USS Connecticut (BB-18)

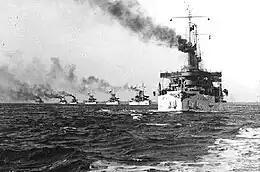
"Connecticut" leads the way for the Great White Fleet in 1907

The cruise of the Great White Fleet was conceived as a way to demonstrate American military power, particularly to Japan. Tensions had begun to rise between the United States and Japan after the latter's victory in the Russo-Japanese War in 1905, particularly over racist opposition to Japanese immigration to the United States. The press in both countries began to call for war, and Roosevelt hoped to use the demonstration of naval might to deter Japanese aggression. "Connecticut" left the New York Naval Yard, on 5 December 1907, and arrived the next day in Hampton Roads, where the Great White Fleet would assemble with her as their flagship. After an eight-day period known as "Navy Farewell Week" during which festivities were held for the departing sailors, and all 16 battleships took on full loads of coal, stores, and ammunition, the ships were ready to depart. The battleship captains paid their respects to President Theodore Roosevelt on the presidential yacht , and all the ships weighed anchor and departed at 1000. They passed in review before the President, and then began traveling south.